Hans Severus Ziegler

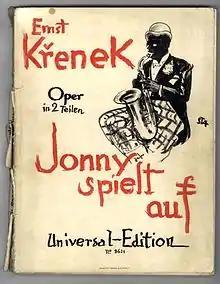
Jonny spielt auf, the title page of the 1926 vocal score (1st edition)

In 1933 Ziegler was appointed to the Council of State and as a member of the State Government of Thuringia. In addition, he served as President of the and Reich culture Senator. In 1936, he was appointed the general manager of the and state commissioner for the State Theatre in Thuringia. In 1935 he was placed on leave whilst he was investigated for alleged breaches of Paragraph 175, the anti-homosexual legislation, although the case was dropped. He was long assumed to be homosexual during his lifetime.